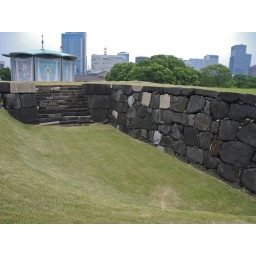
The base of this castle was layed down in 1607 by the 2nd Shogun of the Tokugawa era: Hidetada.